CIA Kennedy assassination conspiracy theory

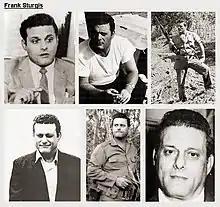
Photos of Frank Sturgis

The House Select Committee on Assassinations had forensic anthropologists study the photographic evidence. The committee claimed that its analysis ruled out E. Howard Hunt, Frank Sturgis, Dan Carswell, Fred Lee Chapman, and other suspects. The Rockefeller Commission concluded that neither Hunt nor Frank Sturgis were in Dallas on the day of the assassination. Records released by the Dallas Police Department in 1989 identified the three men as Gus Abrams, Harold Doyle, and John Gedney.